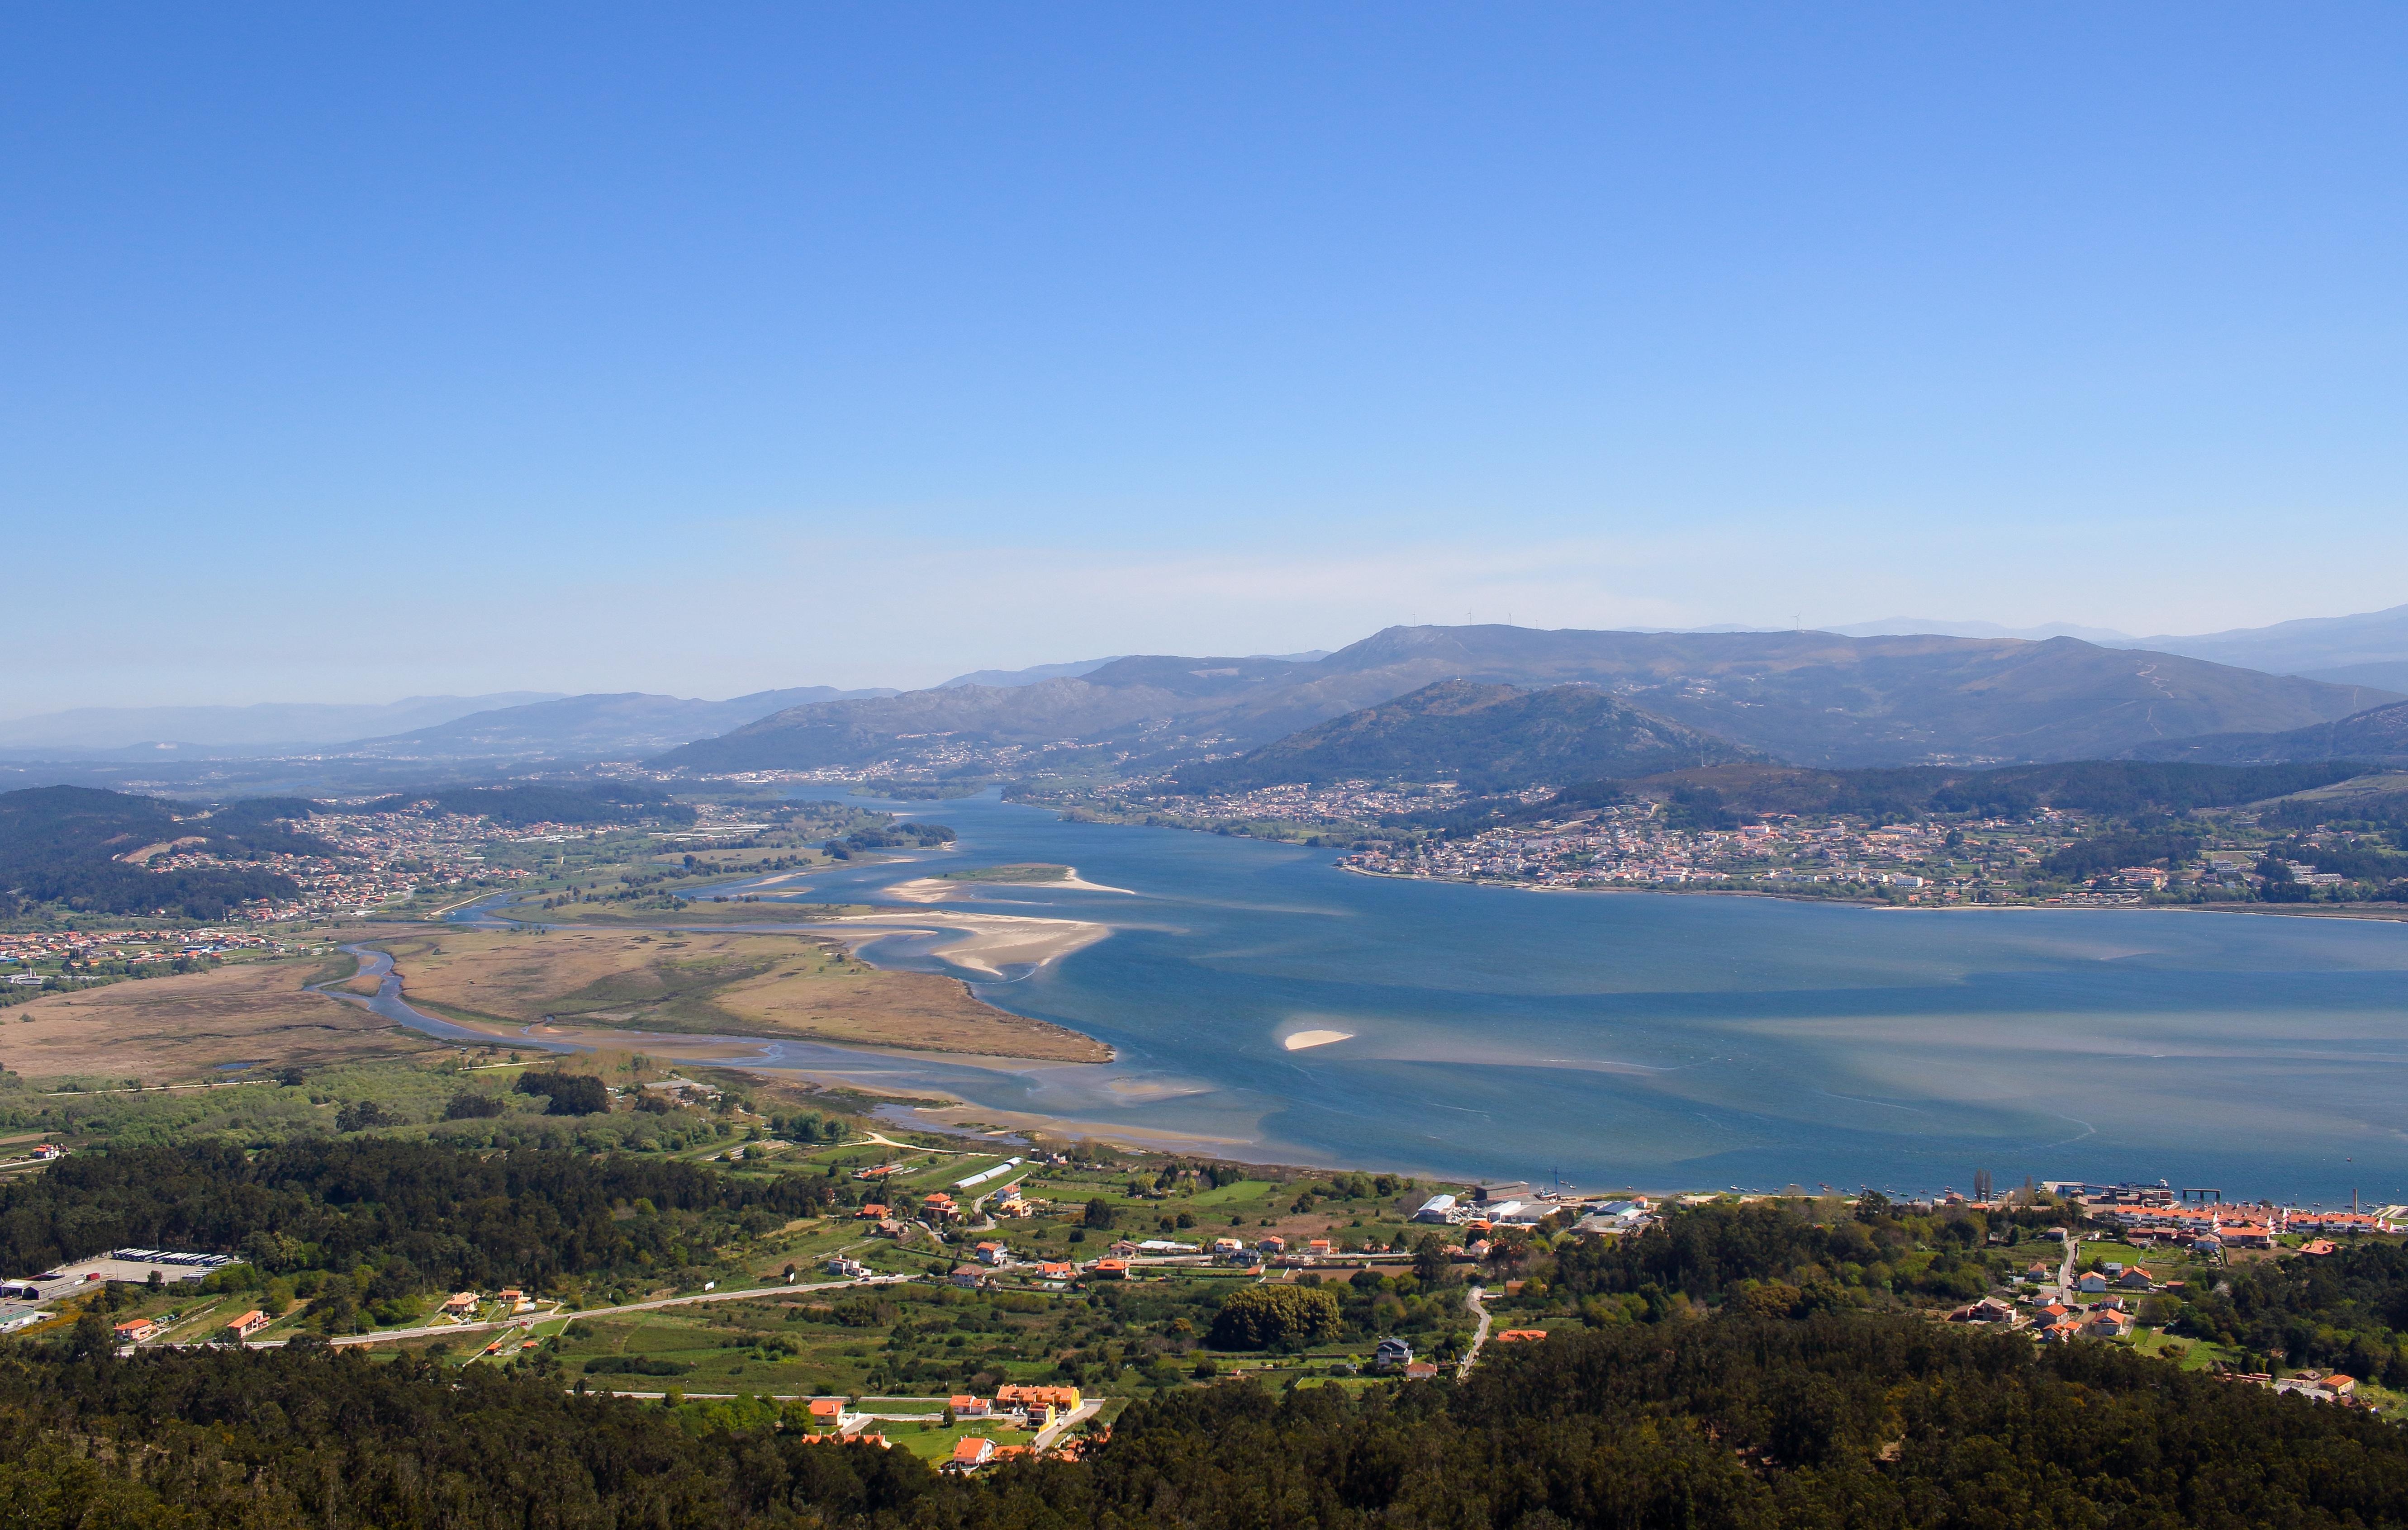
landscape, horizon, wilderness, mountain, hill, lake, valley, mountain range, panorama, reservoir, ridge, plain, spain, plateau, portugal, pontevedra, fell, loch, aerial photography, rio mi o, camposancos, mountainous landforms